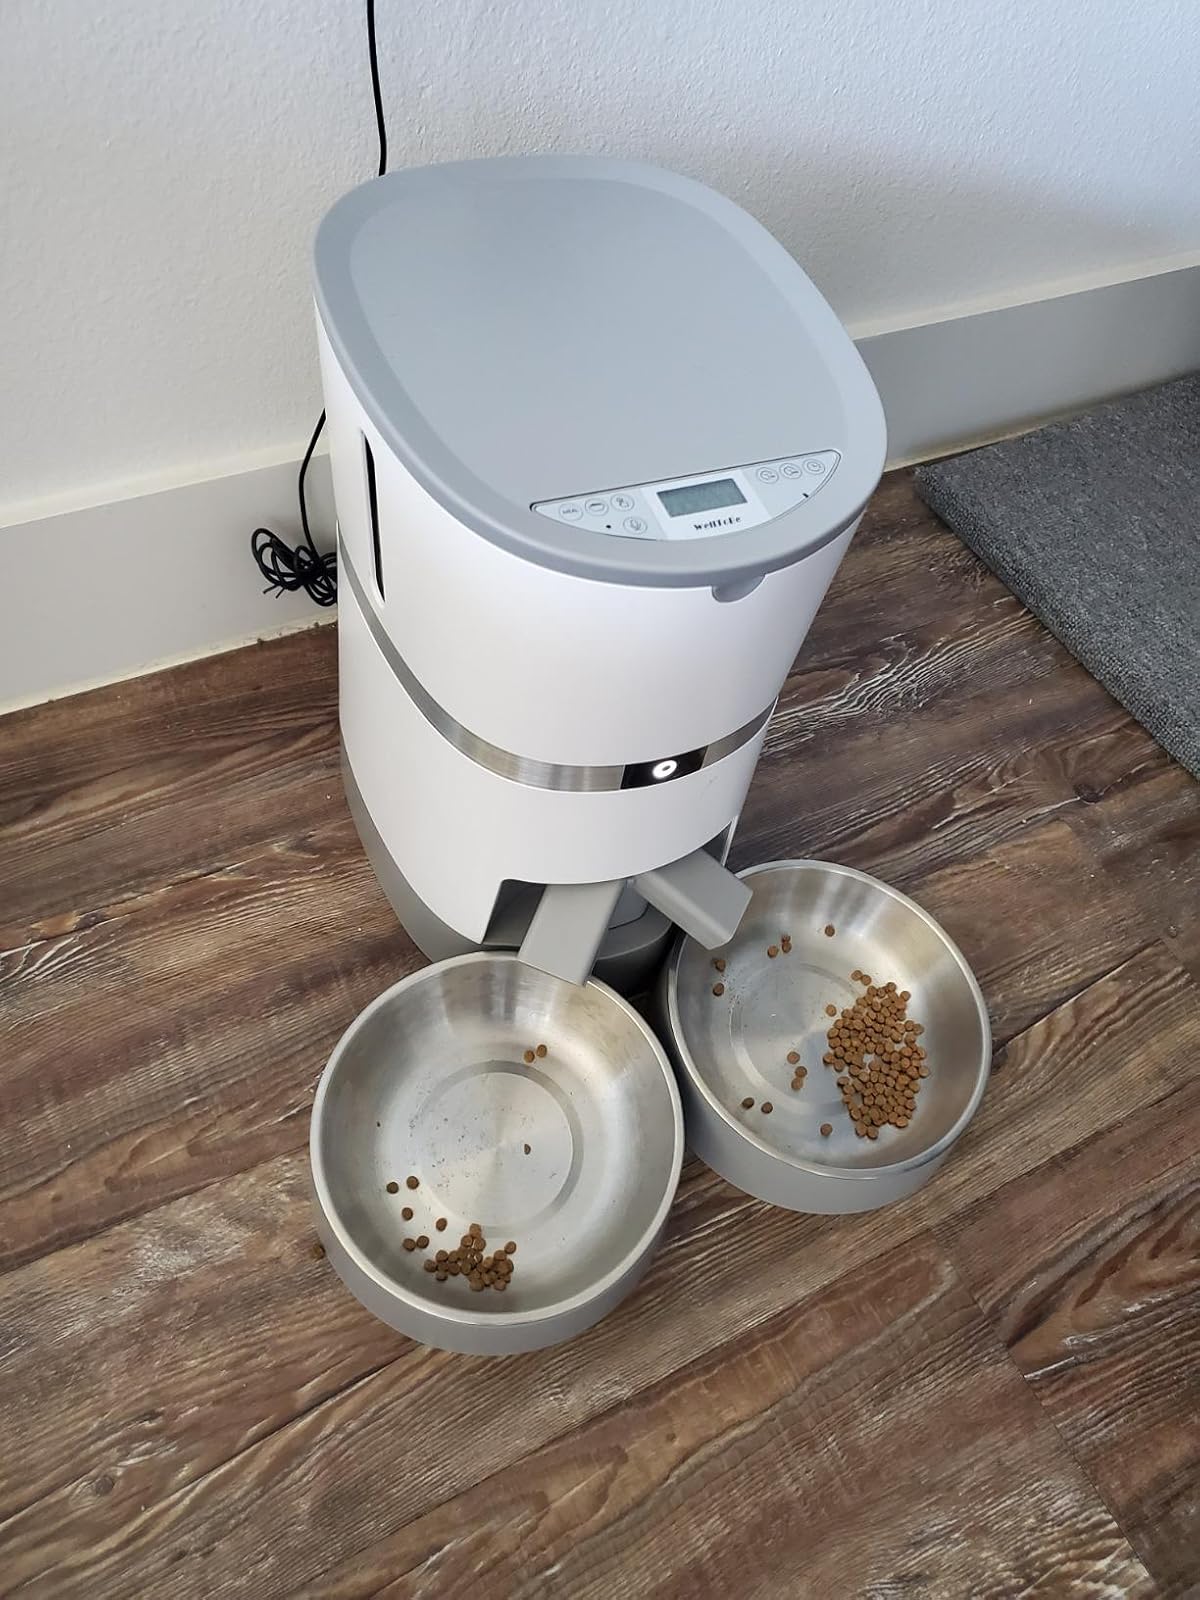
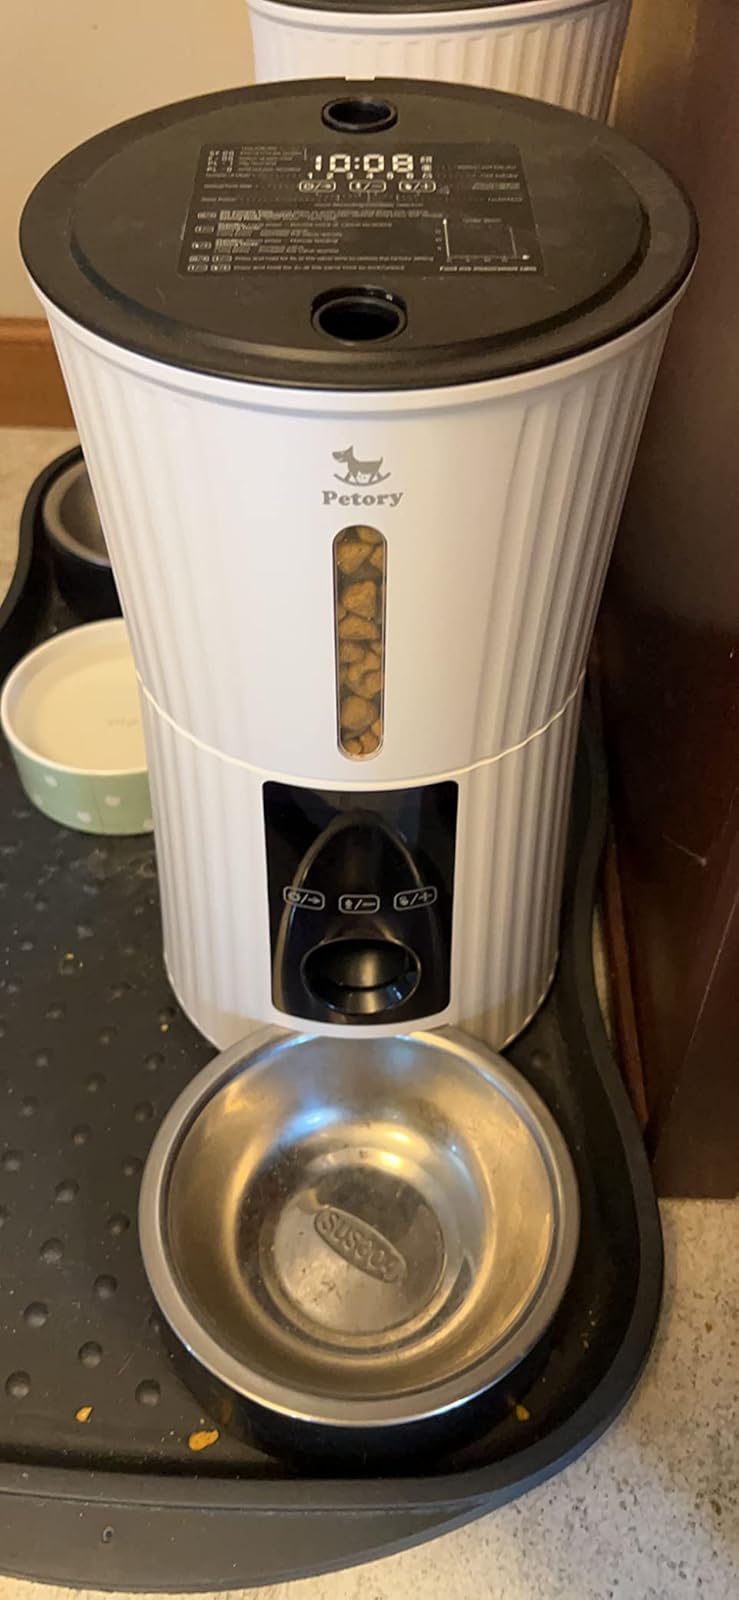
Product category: items_feeder
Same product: no